The Trapp Family in America

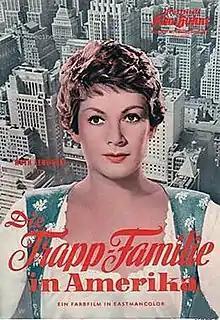
German theatrical release poster

The Trapp Family in America is a 1958 West German comedy drama film about the real-life Austrian musical Trapp Family directed by Wolfgang Liebeneiner and starring Ruth Leuwerik, Hans Holt, and Josef Meinrad. It is a sequel to the 1956 film "The Trapp Family". It was shot at the Bavaria Studios in Munich. The film's sets were designed by the art director Robert Herlth.